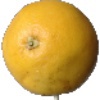
Label: white_grapefruit